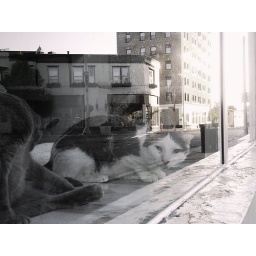
Early morning downtown, a cat rescue center's occupants with the still sleeping city reflected in the window.